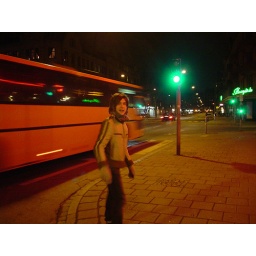
in malmo. before i went to bar with emil. i had taken a bus second time in sweden then.